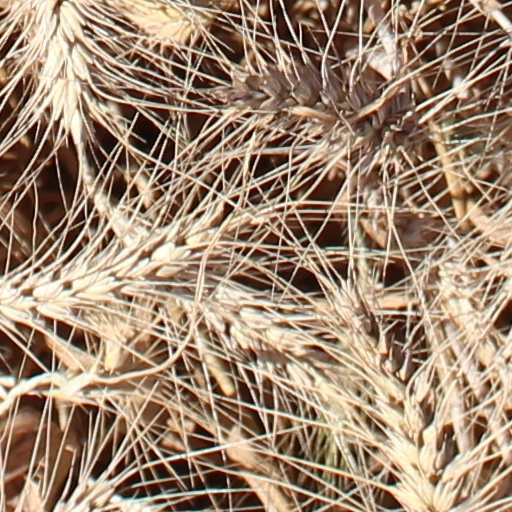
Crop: wheat